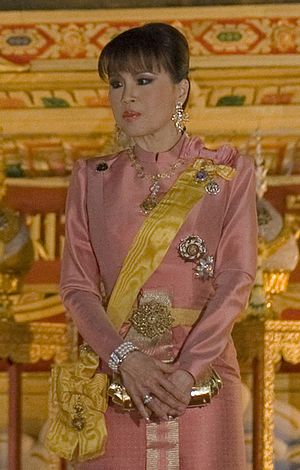
Vajiralongkorn / Konge af Thailand / Politisk indflydelse
Prinsesse Ubolratana Mahidol (2010)
Kong Vajiralongkorn, Rama X af Thailand, regenttitel Phra Wachira Klao Chao Yu Hua, søn af afdøde kong Bhumibol Adulyadej, er Thailands officielle konge fra 1. december 2016.